Miss Hattie's Bordello

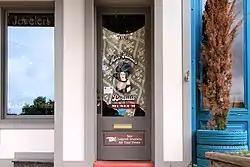
Miss Hattie's Bordello Museum Entrance

Miss Hattie's Bordello is a tourist trap and interpretive museum located in downtown San Angelo, Texas. It purports to be the building where "Miss Hattie" operated a brothel from 1902 to 1952.